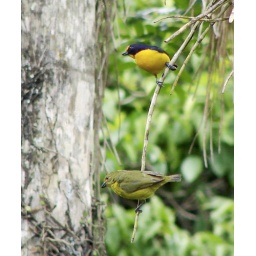
I spotted this pair of birds near a path to one of the waterfalls in the Iguazu National Park in Argentina.